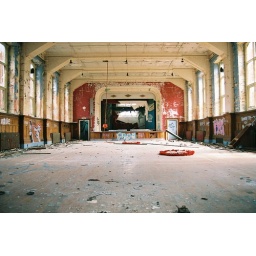
A bizarre building where the theatre is on the ground floor and the church is above it